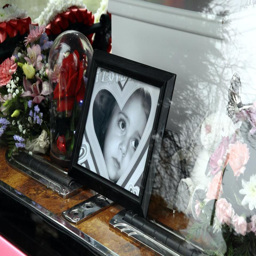
person paid tribute toa lovely little girl